Battir

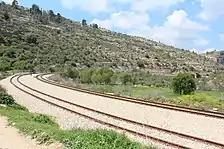
Jaffa-Jerusalem railway passing through Battir. The 1949 armistice line passes just south of the railway, placing it on the Israeli side.

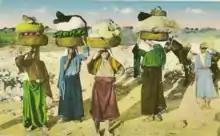
Village women going to market, 1913

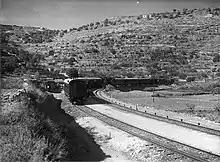
Battir train station 1934

In the 20th century, Battir's development was linked to its location alongside the railroad to Jerusalem, which provided access to the marketplace as well as income from passengers who disembarked to refresh themselves en route.